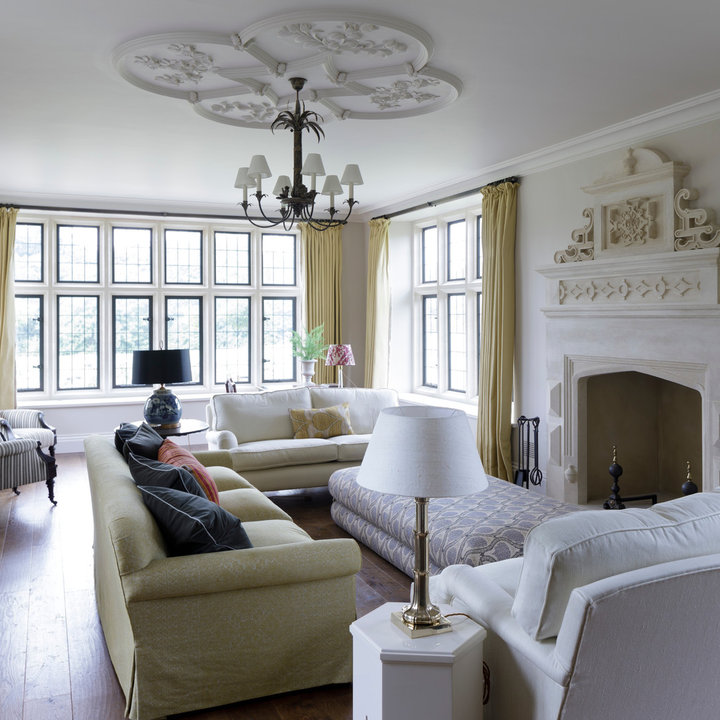
Style: Classic